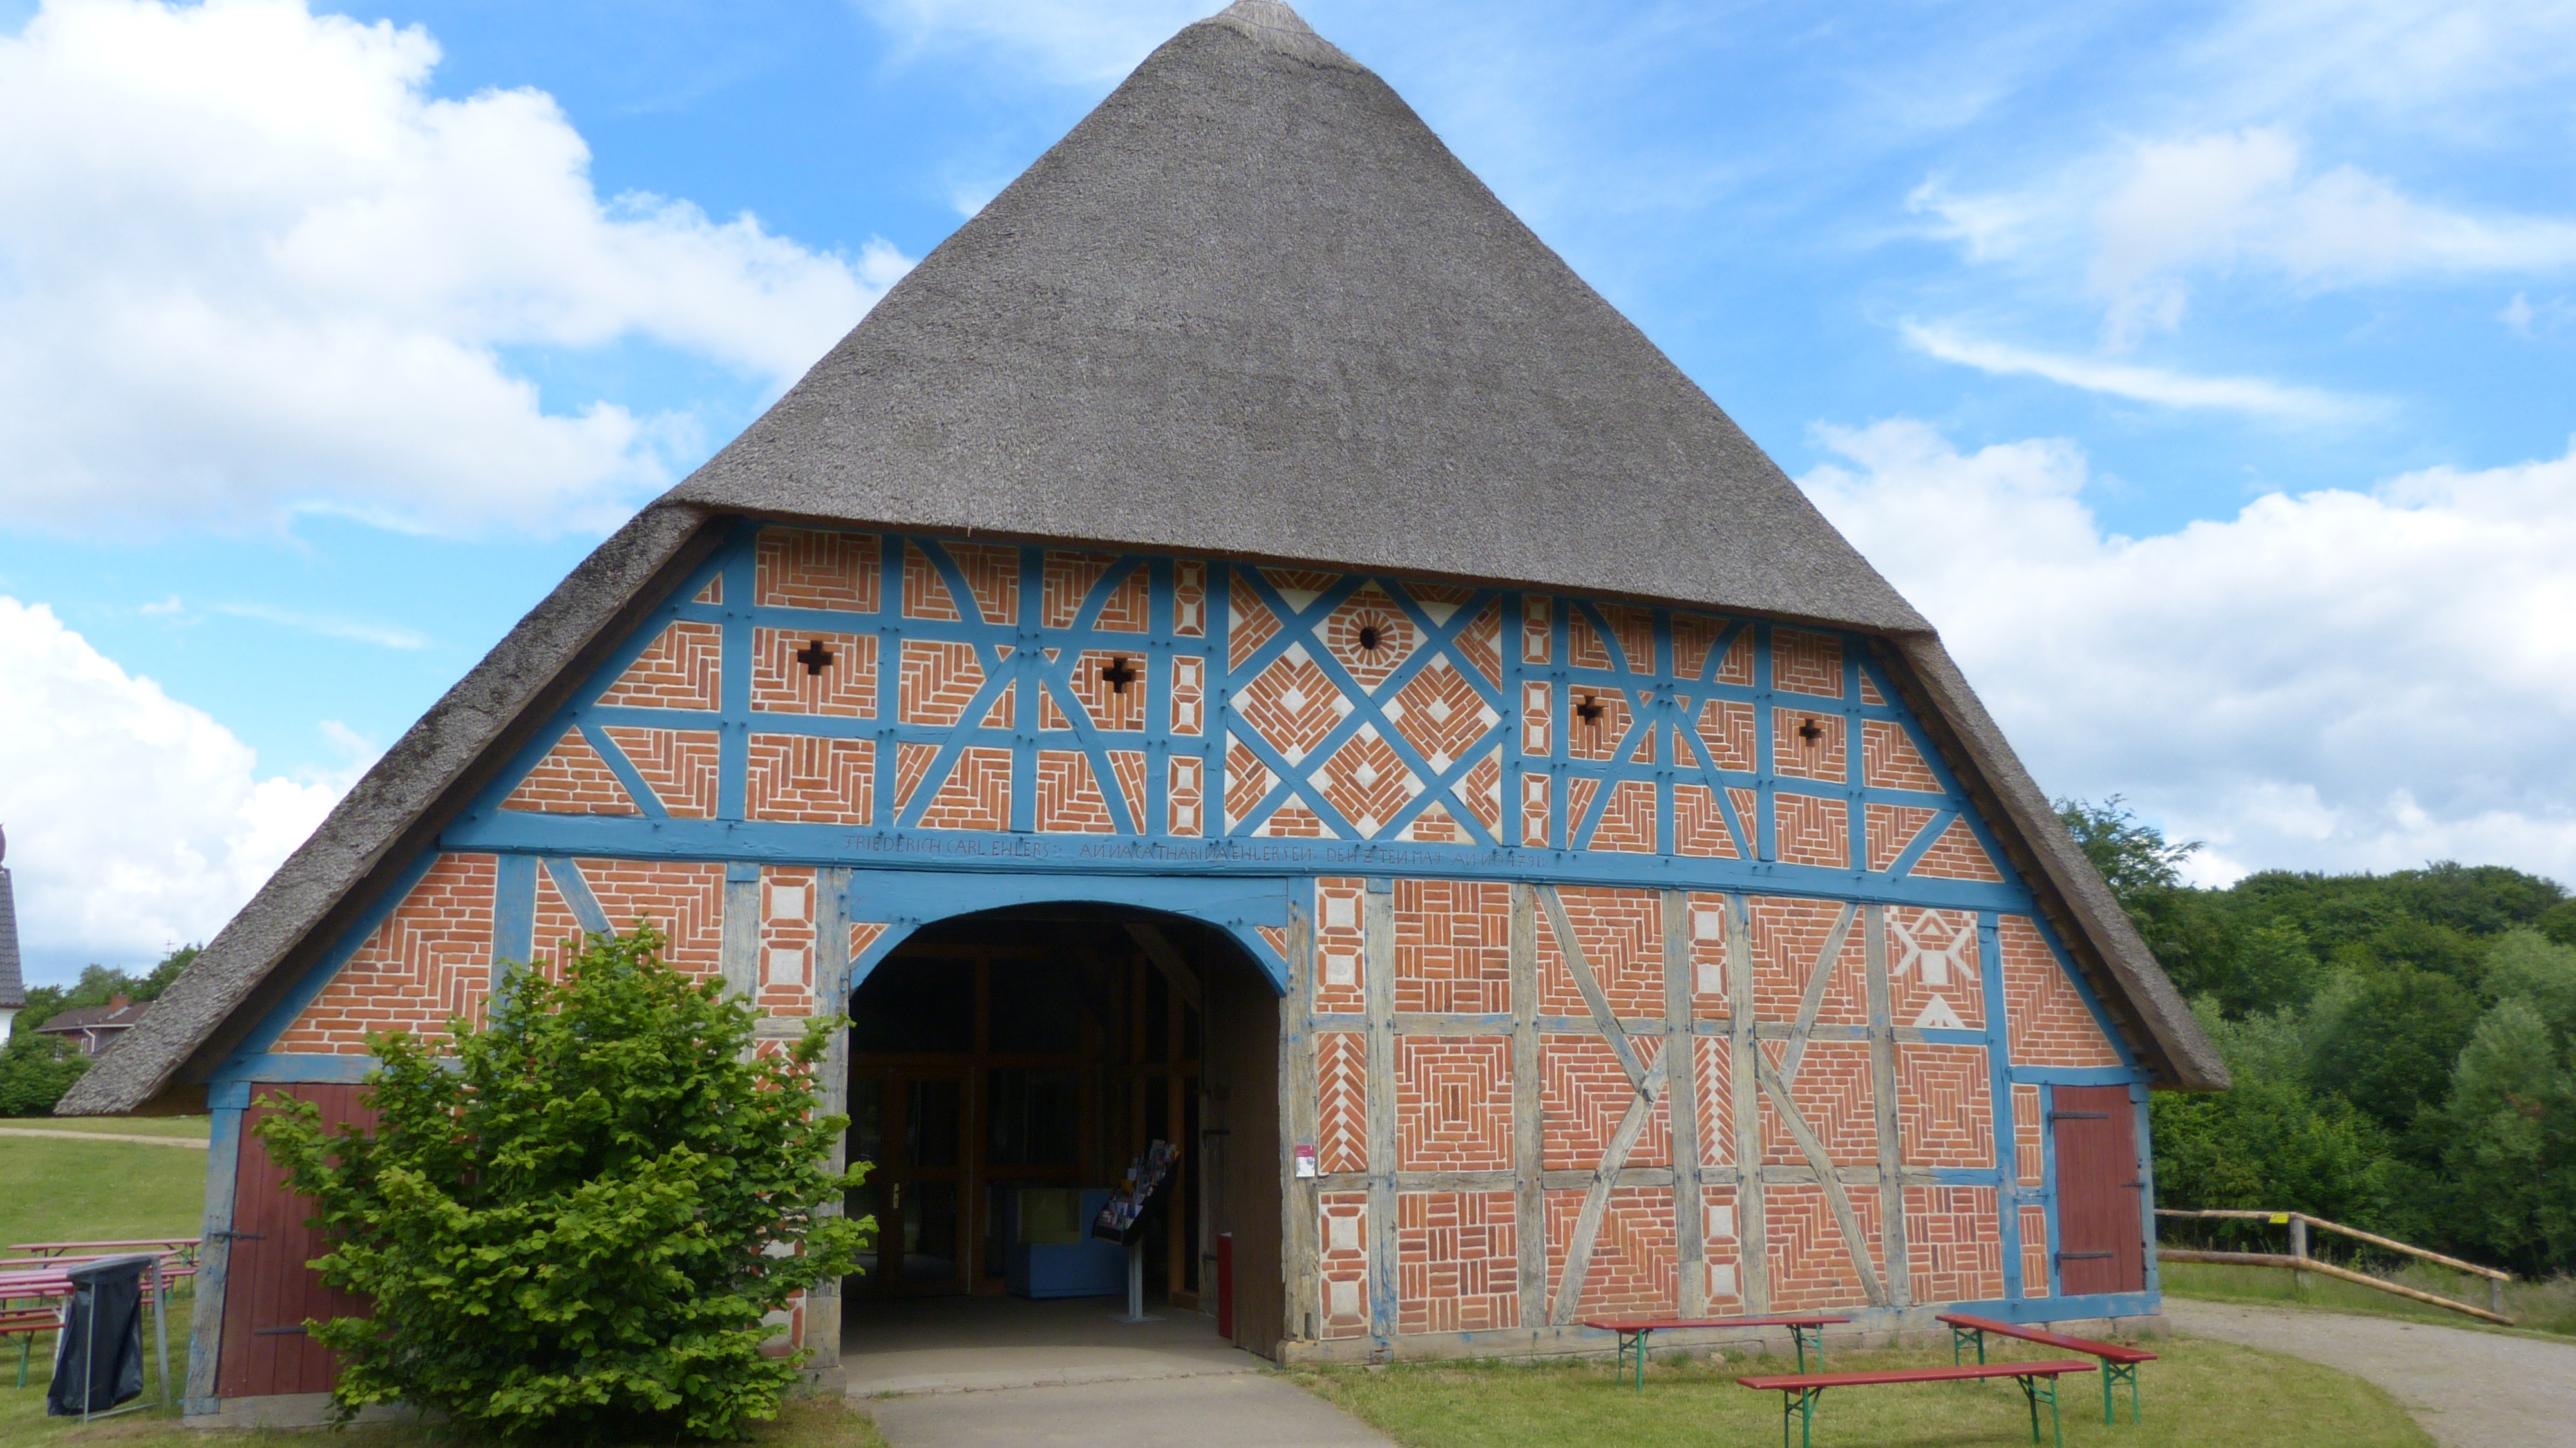
architecture, building, barn, monument, cottage, facade, church, chapel, place of worship, germany, history, estate, past, historically, open air museum, molfsee